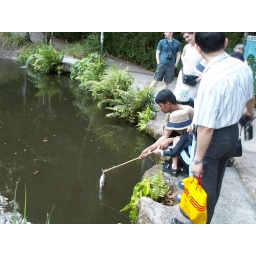
You hold a fish very near the water surface.. and suddenly it's gone in a large splash.